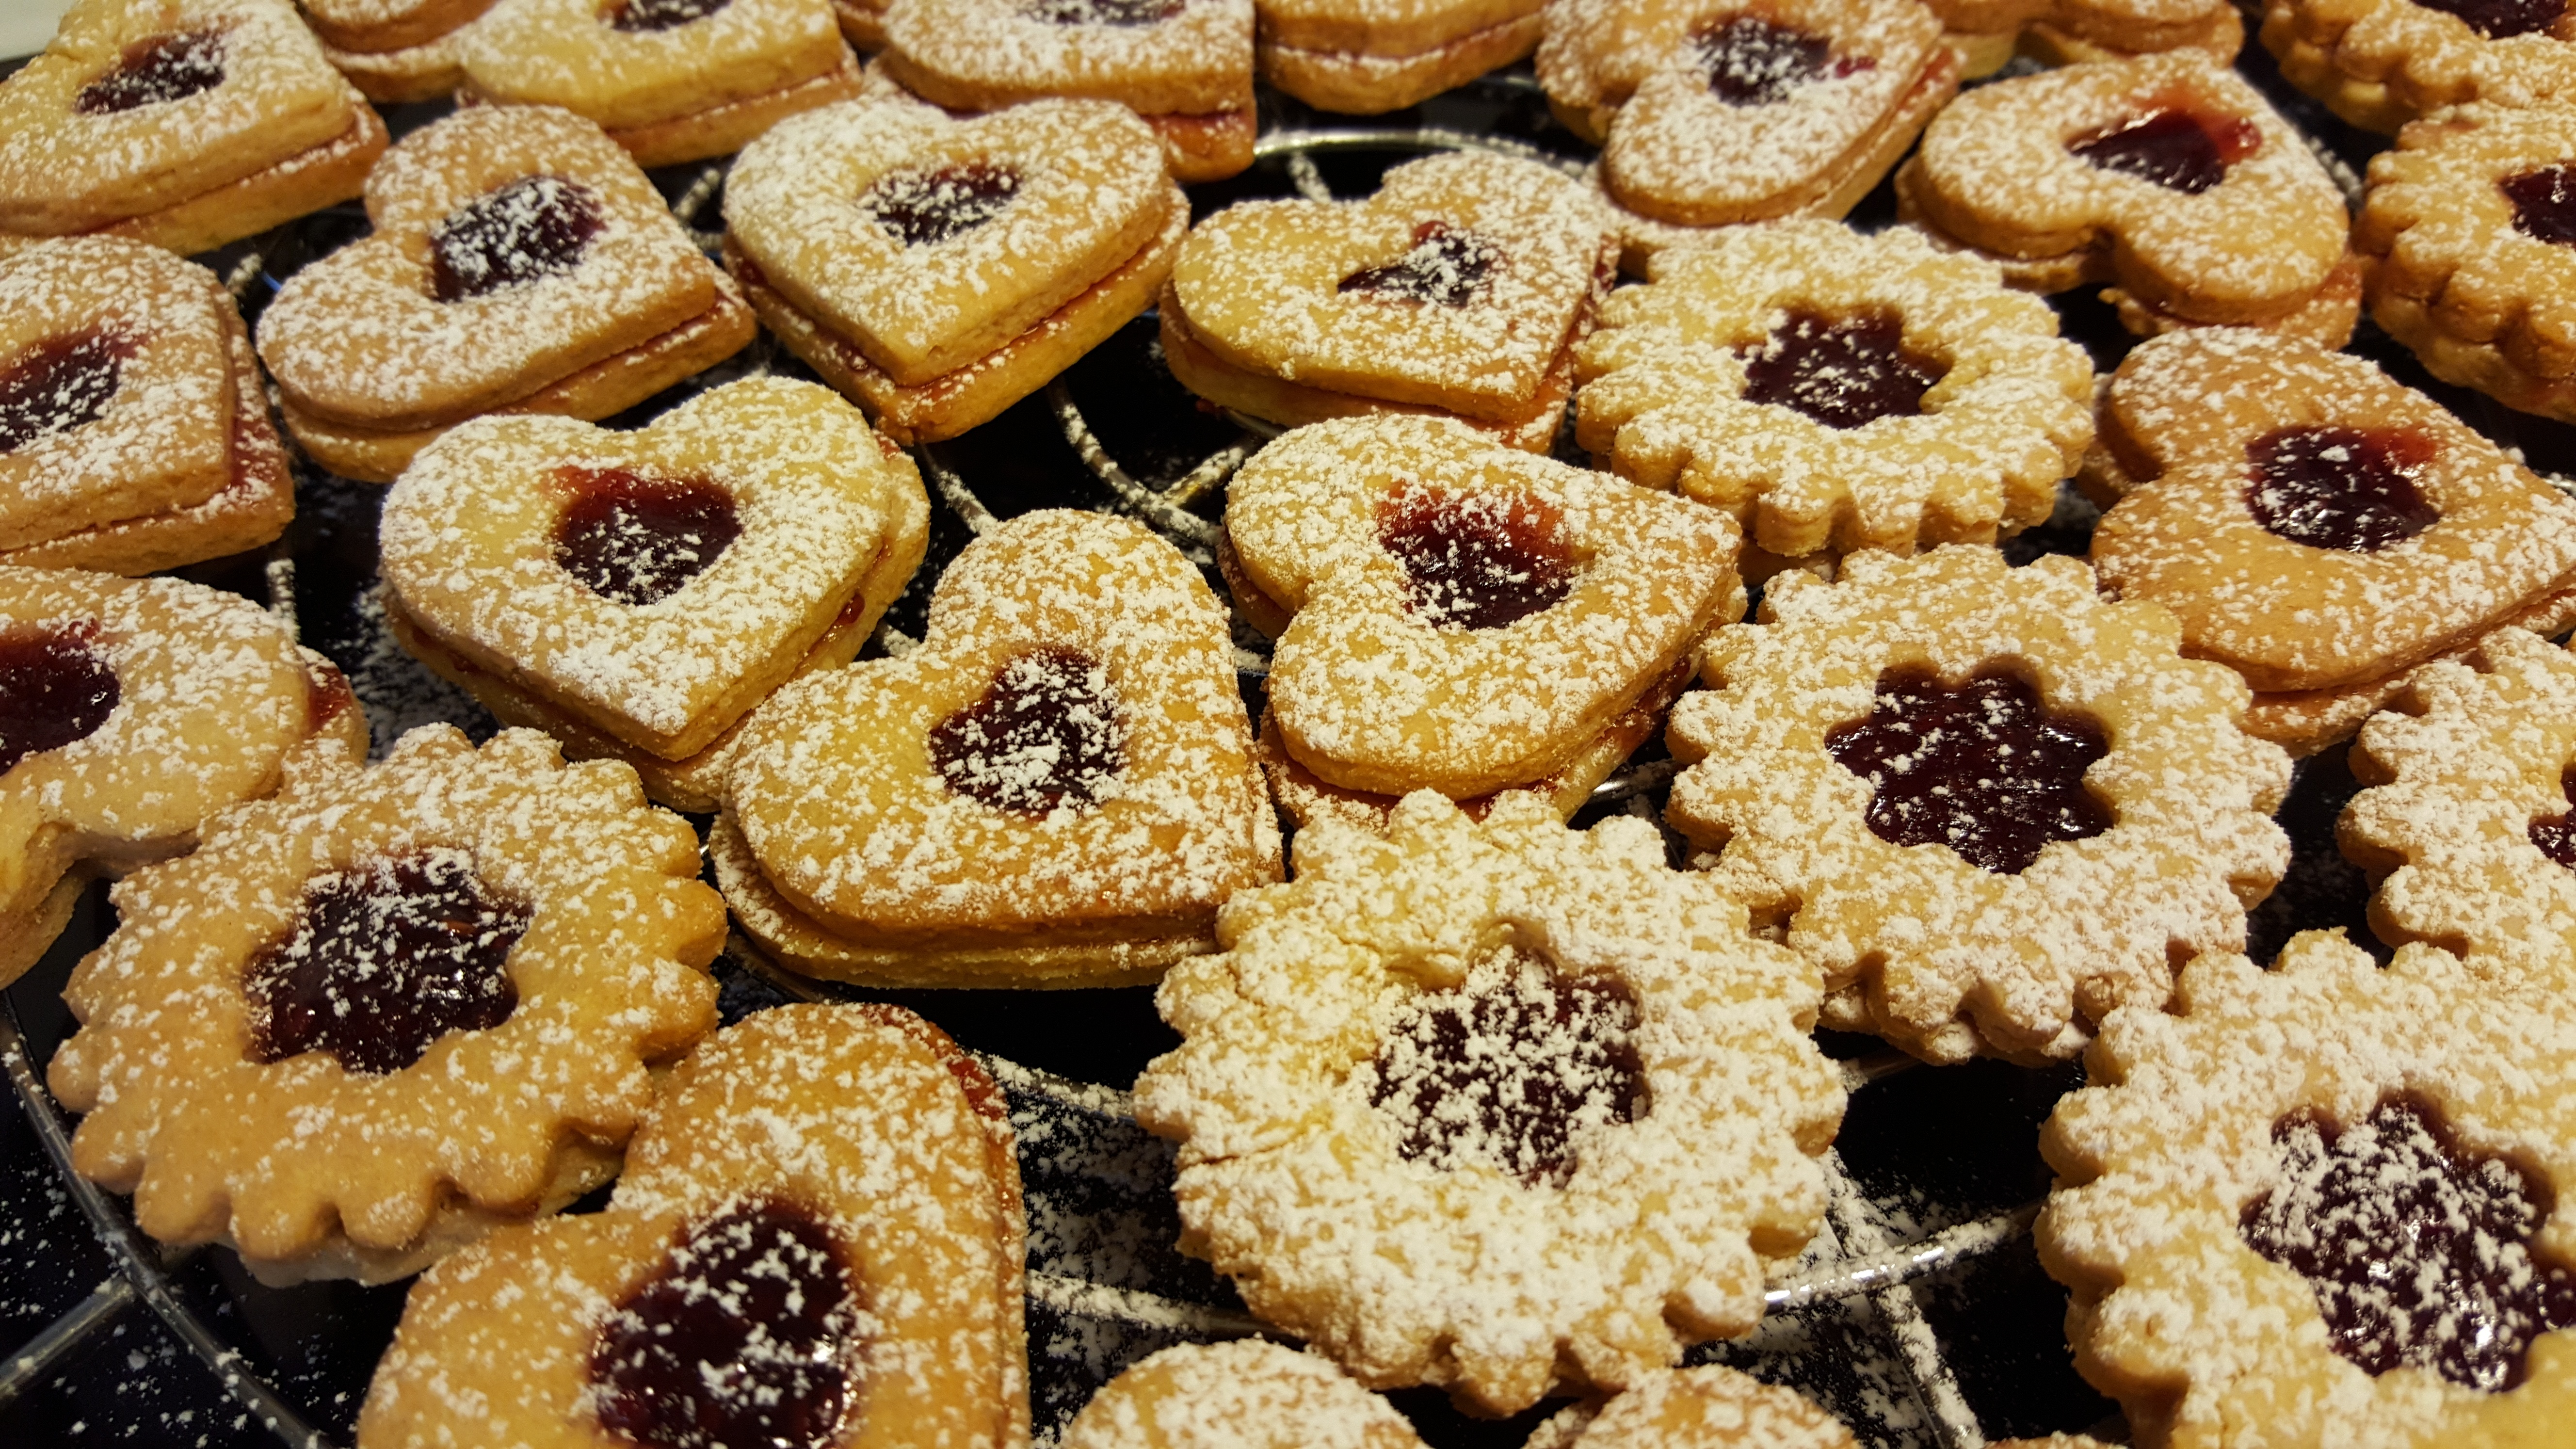
pattern, dish, food, produce, baking, christmas, dessert, cuisine, homemade, pastry, festive, christmas cookies, cookies, baked goods, flavor, snack food, cookies and crackers, bredele, linzer torte